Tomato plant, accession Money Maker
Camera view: horizontal (90 deg, fisheye); turntable rotation: 0 degrees
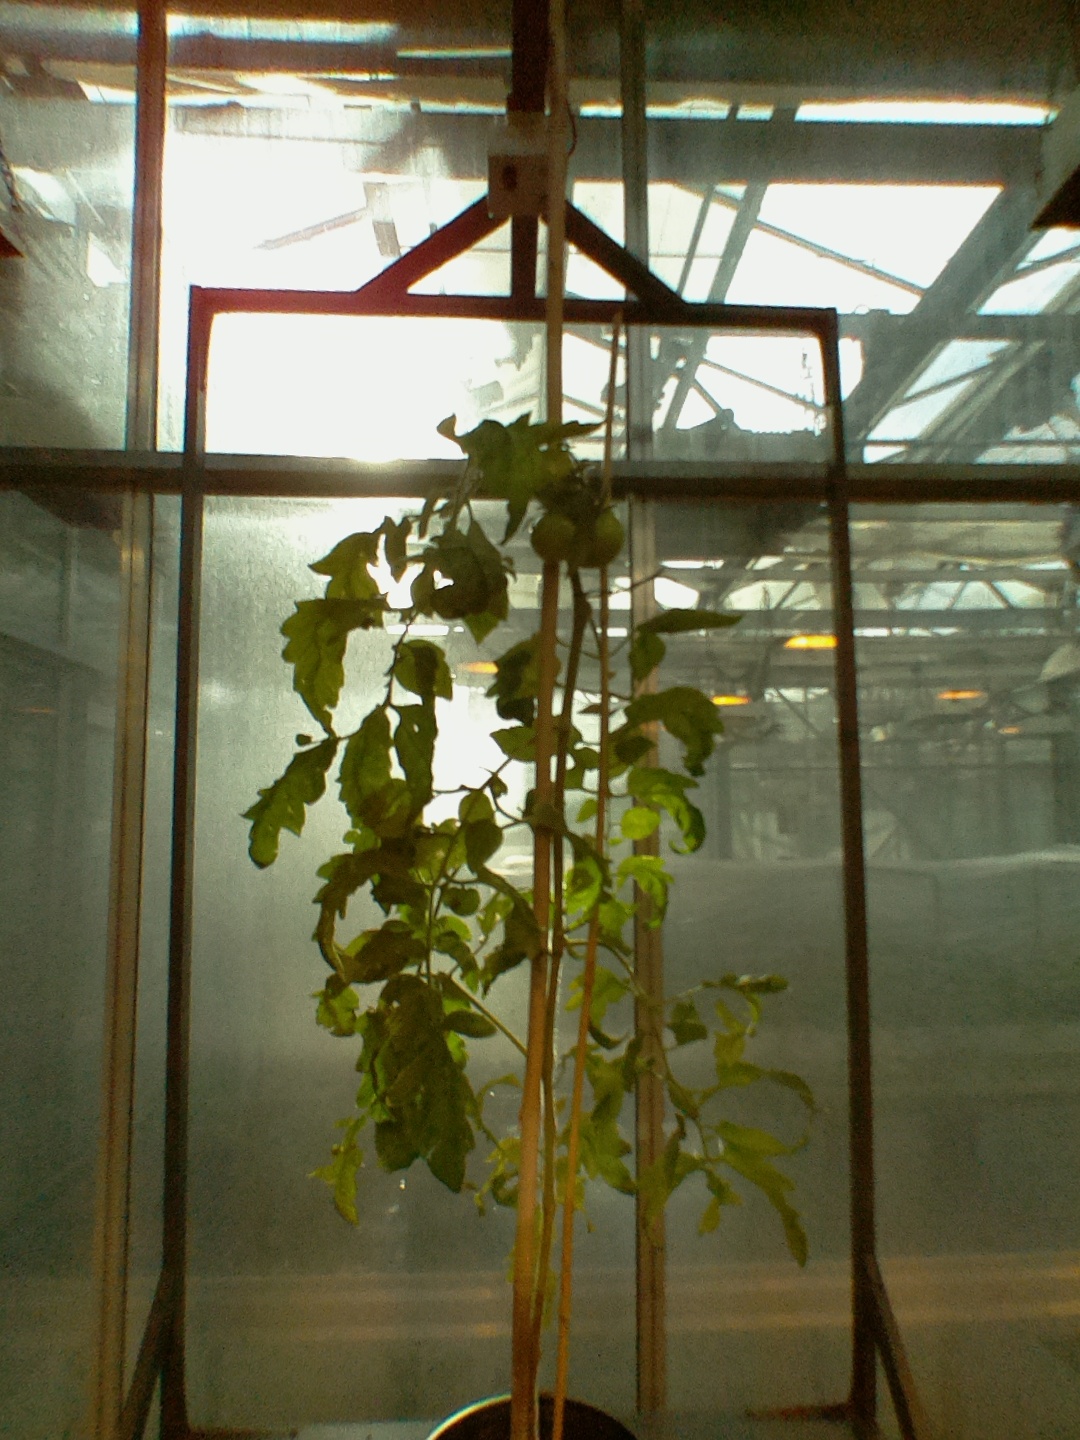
BBCH growth stage 78: 80% -90% of final fruit size